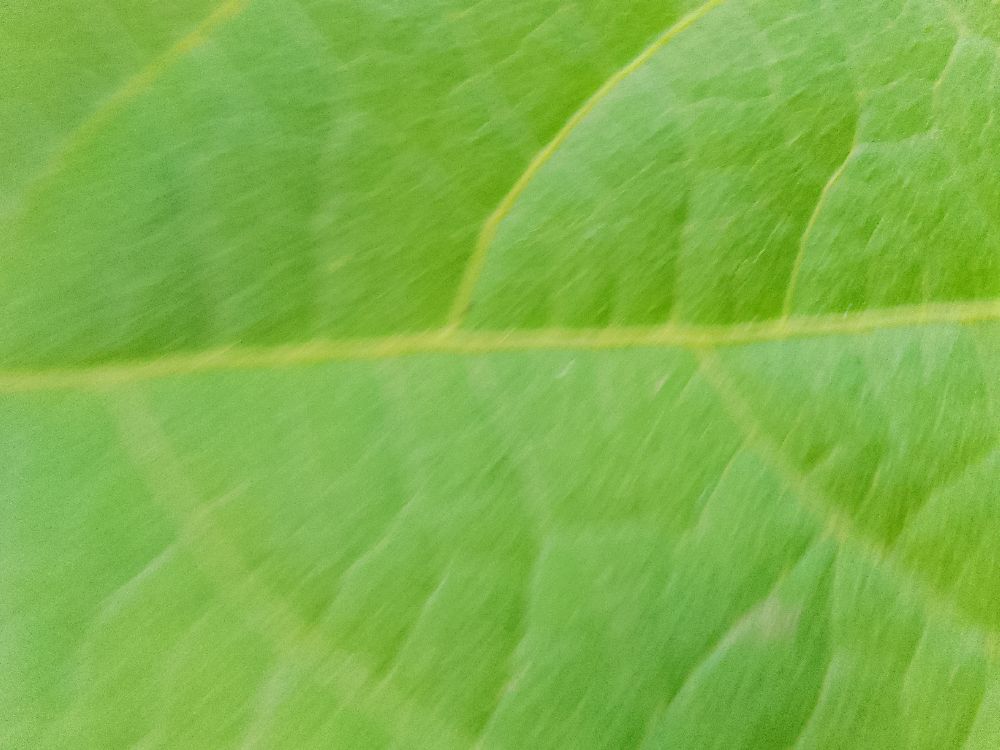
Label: healthy